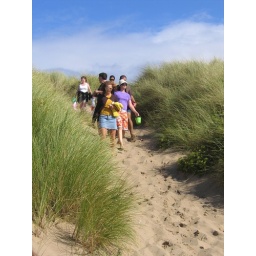
Paul doesn't remember that woman jumping in the car with him